St Mary's Church, Acton, London

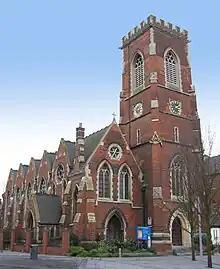
St Mary's Church, Acton

St Mary's Church is a Church of England parish church in Acton in the London Borough of Ealing. The present church, in red brick with stone dressings in a decorated style, was designed by Horace Francis and constructed 1865–1867. The church was listed Grade II in 1981.